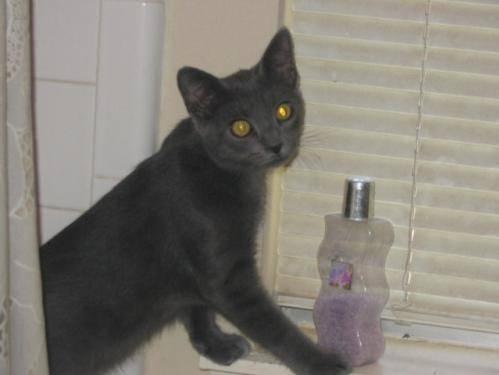
cat